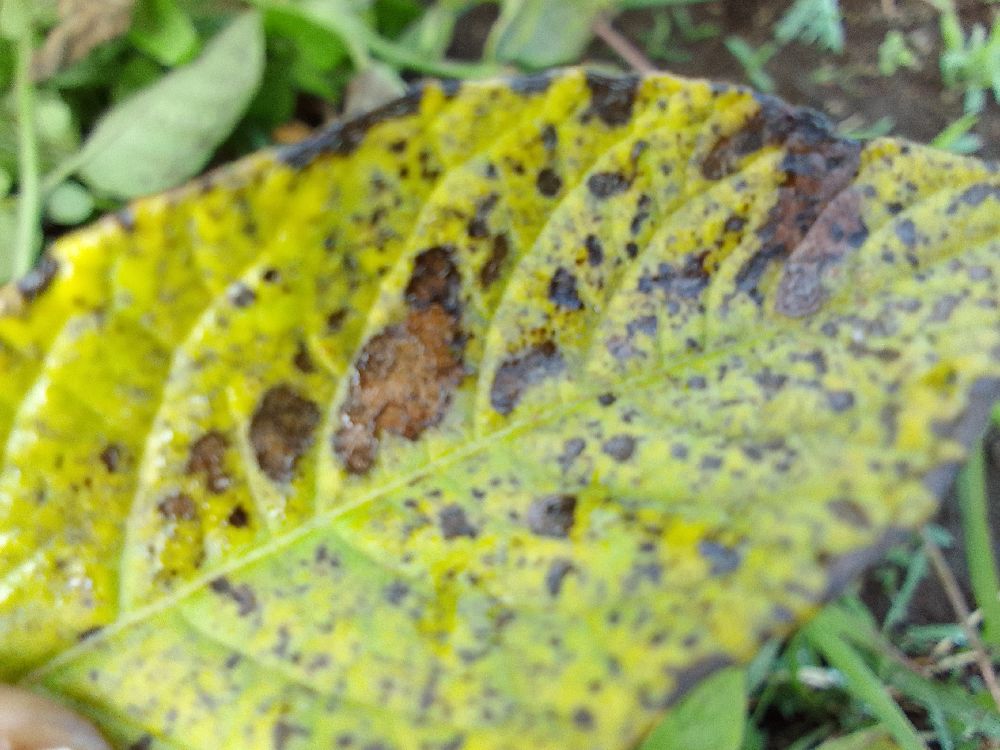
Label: Early blight